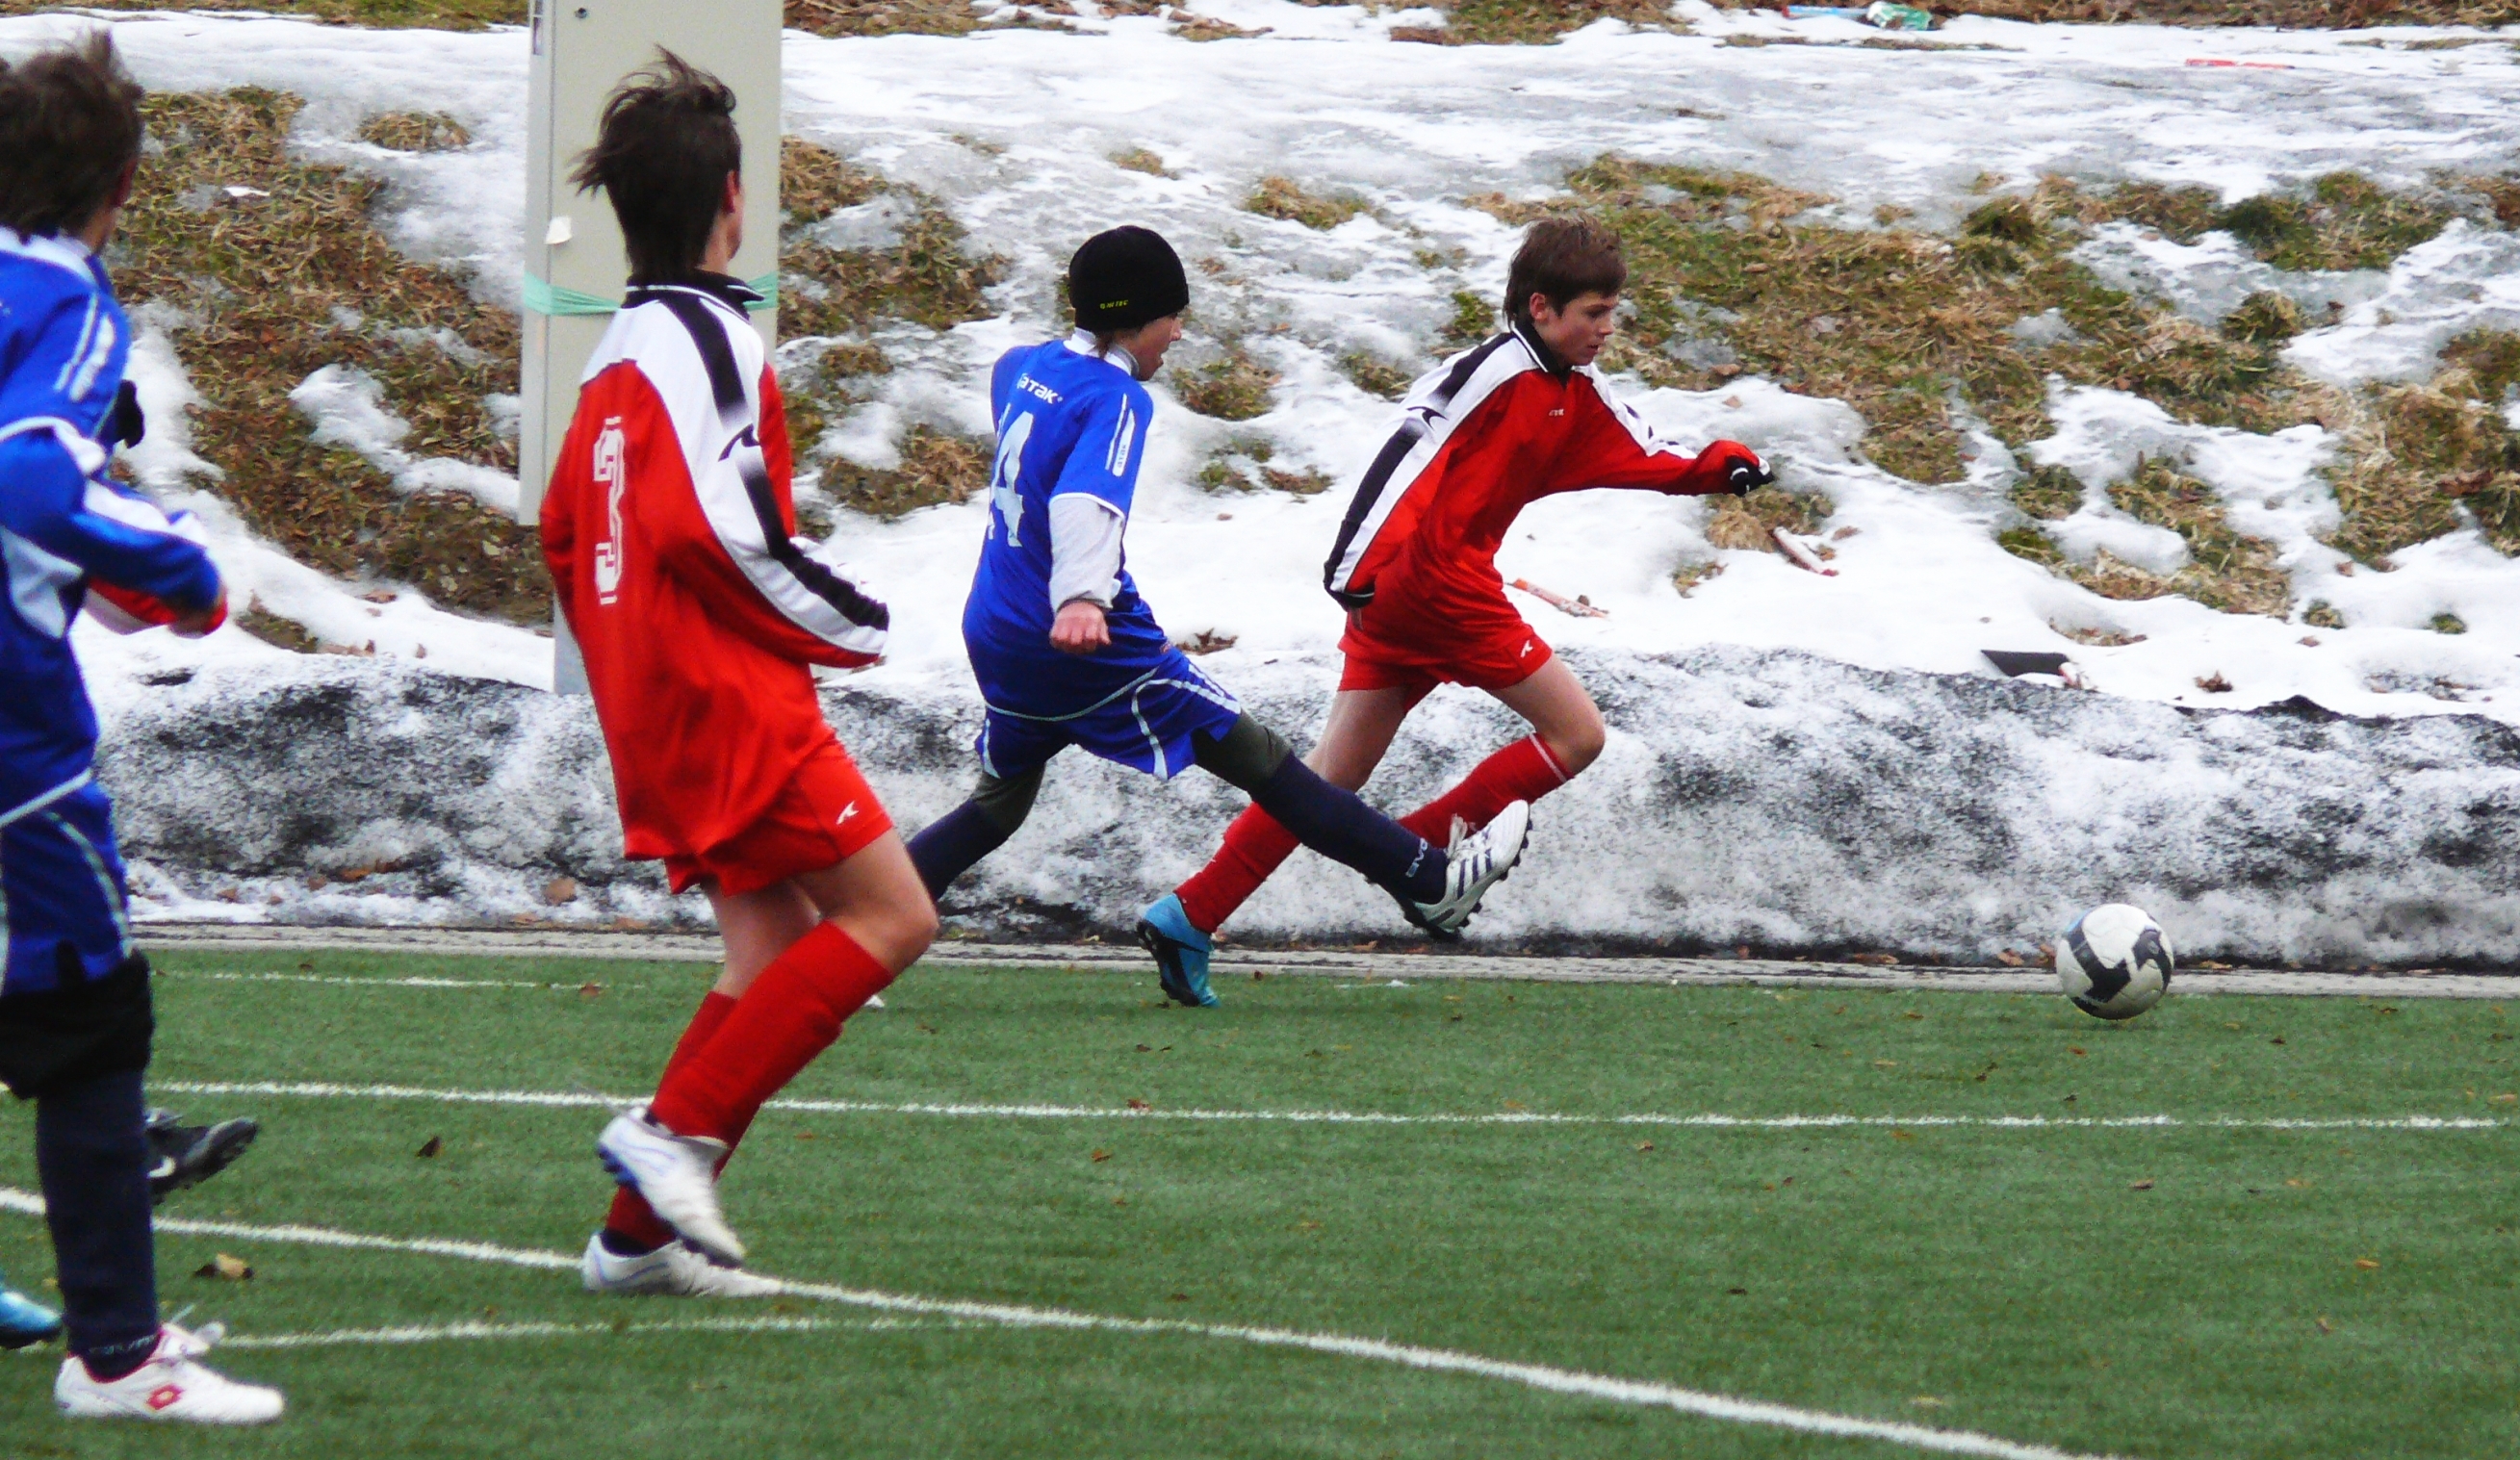
football, snow, winter, kids, boys, cold, ice wind, ball, running, playing, sports equipment, soccer ball, team sport, ball game, soccer player, sports uniform, Playing sports, soccer, sports, competition event, player, football player, kick, tournament, athletic shoe, cleat, sneakers, play, training, forward, soccer kick, pallone, Football equipment, sports training